Ommen

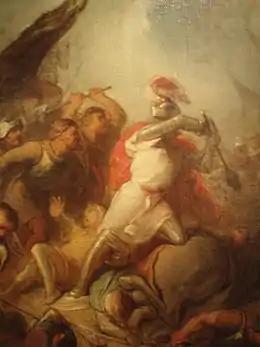
The death of Otto II of Lippe during the Battle of Ane near Ommen (Frederik Zürcher, 1825–1876)

On 25 August 1248, Ommen received city rights and fortification rights from Otto III, the Prince-Bishop of Utrecht, after the town was pillaged by local robber baron Rudolf of Coevorden and his militia of freemen in both 1215 and in the aftermath of the Battle of Ane of 1227. Ommen's location at the confluence of two rivers at the heart of the region made it the bishop's strategic and logistic basis in the defence of his domain Oversticht against the rebellious Drents. Ommen thus became the 4th-oldest officially recognised city in Overijssel, after Deventer (956 A.D.), Zwolle and Rijssen.